Portaferry GAC

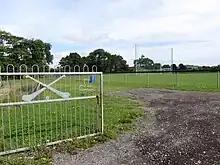
The club grounds, St. Patricks Park on the Ballyfounder Road.

Portaferry GAC is a GAA club in the east of County Down in the Ards Peninsula. It is one of three Senior Hurling Clubs in Down, the other two being Ballygalget GAA and Ballycran GAA.